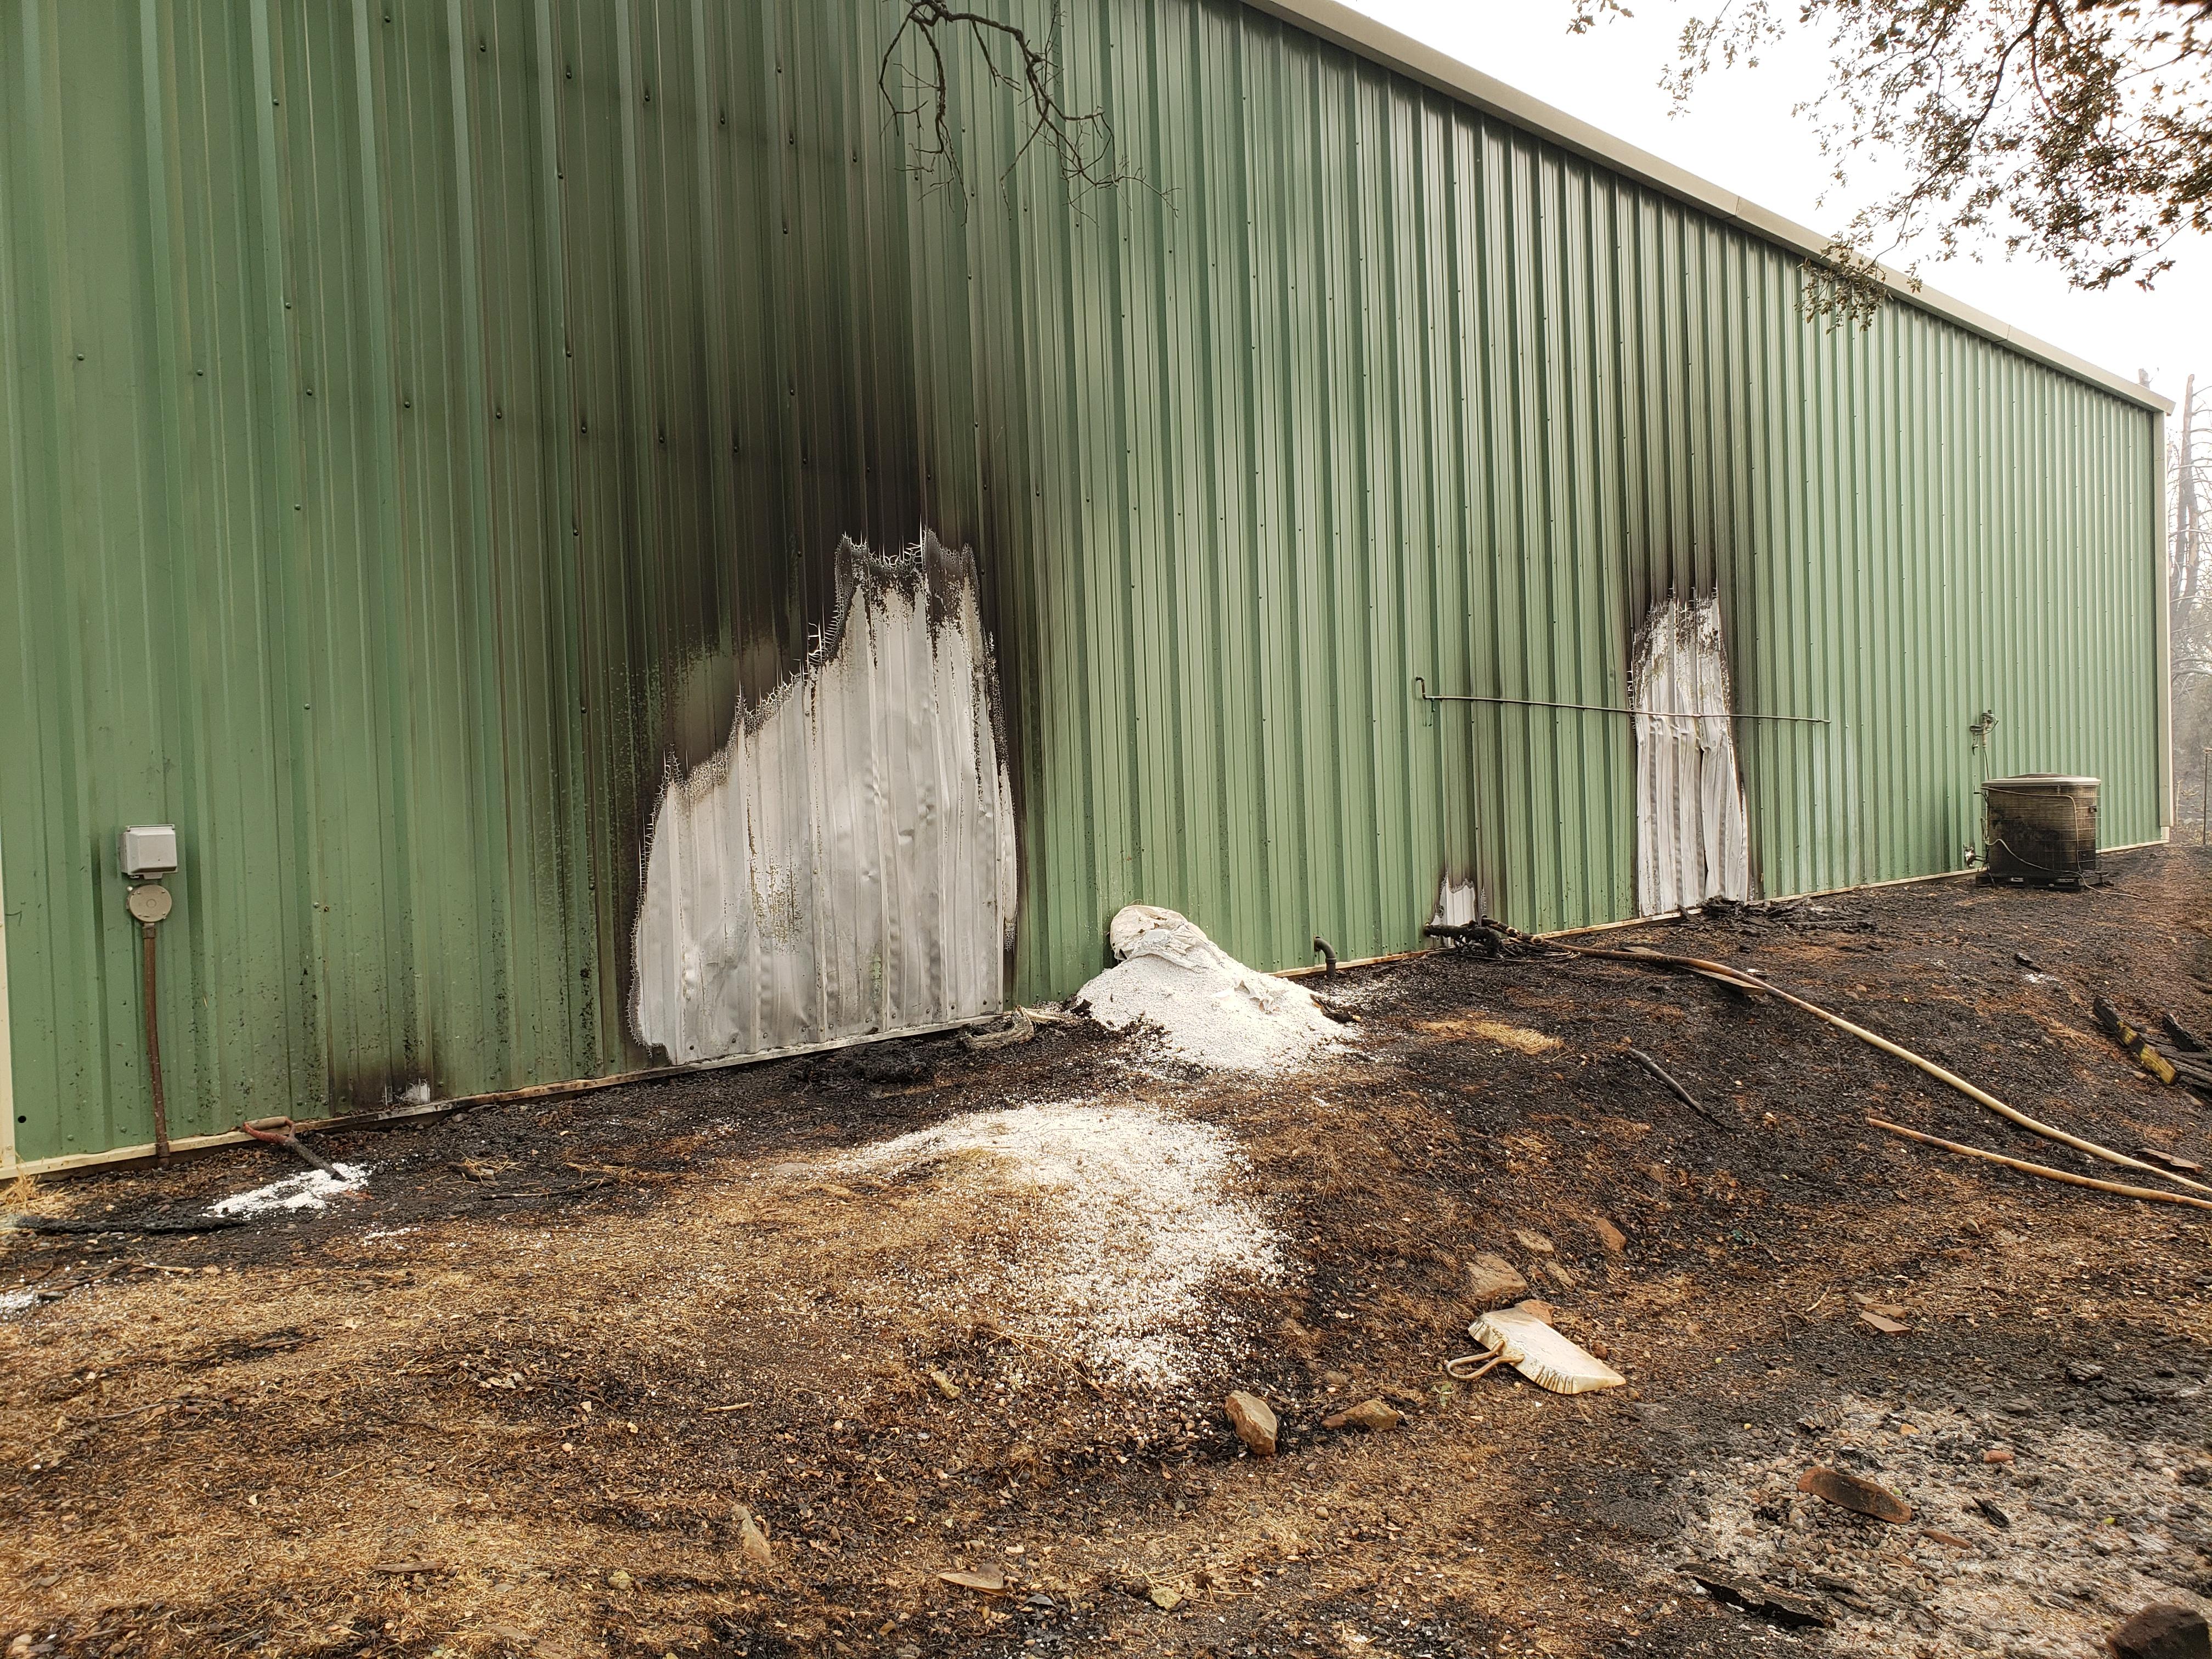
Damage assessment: affected